Judenzählung

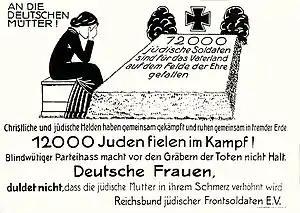
""12,000 Jewish soldiers died on the field of honor for the fatherland."" A leaflet published in 1920 by German Jewish veterans in response to accusations of the lack of patriotism

The results of the census were never officially released by the army and any records of the census were most likely lost when the German military archives were destroyed during the allied bombing campaigns of Berlin and Potsdam. The episode marked a shocking moment for the Jewish community, which had passionately backed the war effort and displayed great patriotism; many Jews saw it as an opportunity to prove their commitment to the German homeland. Estimates vary on the total numbers but between 62,515 and 100,000 served in the Army; 12,000 perished in battle, while another 35,000 were decorated for bravery.